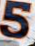
Number: 5